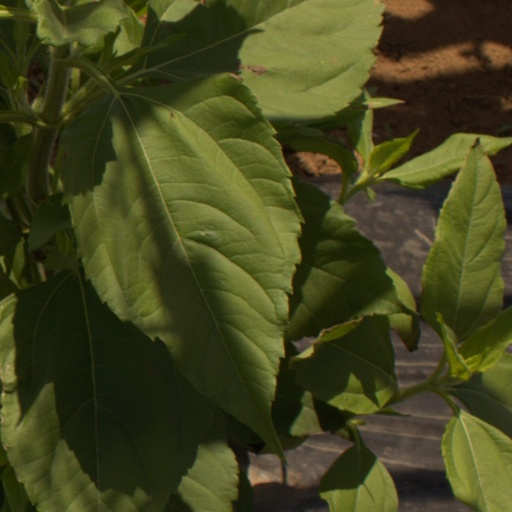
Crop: Jerusalem artichoke